Love Yourself: Tear

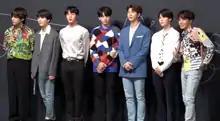

On May 18, 2018, two hours prior to the album's release, a "Comeback Preview Show" was broadcast live from Los Angeles on Naver's V Live broadcasting site featuring BTS discussing the new music. "Fake Love" made its worldwide television debut on May 20, when BTS performed it live at the 2018 "Billboard" Music Awards. This marked the first time that a Korean music act performed at the award show.